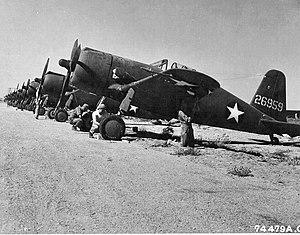
Le Vultee P-66 Vanguard est un avion de chasse de l'United States Army Air force. Alors qu'il était initialement commandé par la Suède, les États-Unis annulent leur exportation lorsque les avions sont prêts pour la livraison en 1941. Le modèle est désigné comme P-66 pour être utilisé pour la formation et la défense du territoire, mais un grand nombre d'exemplaires sont envoyés en Chine, où ils sont engagés comme avions de combat, avec des résultats mitigés.